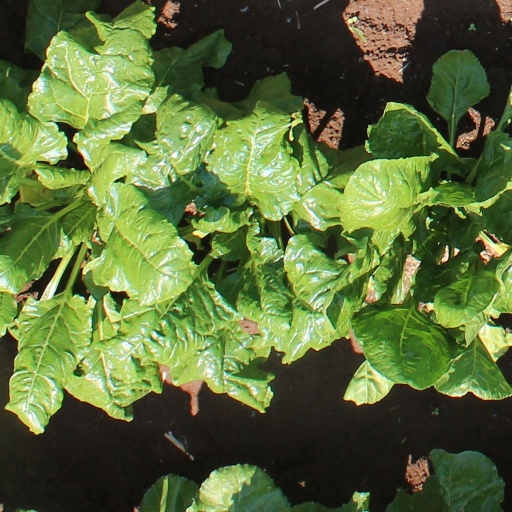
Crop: sugar beet